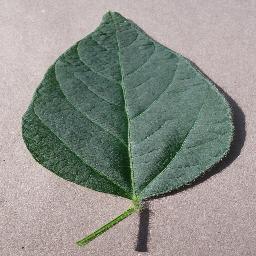
Label: Soybean___healthy